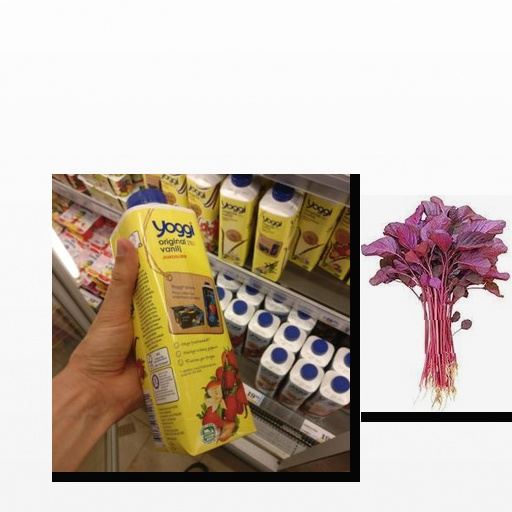
Food items: amaranth, strawberry_yogurt